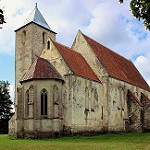
Scene: Outdoor